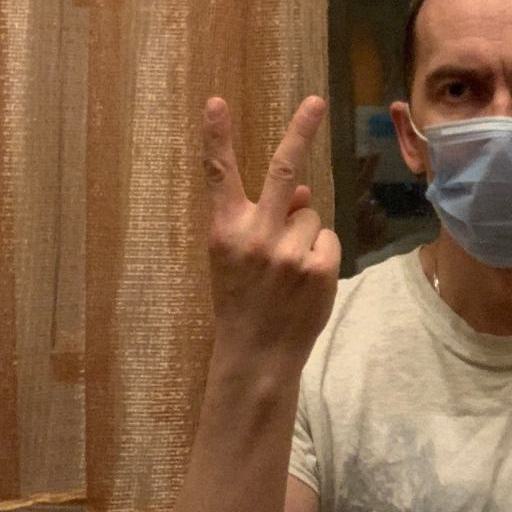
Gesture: peace_inverted